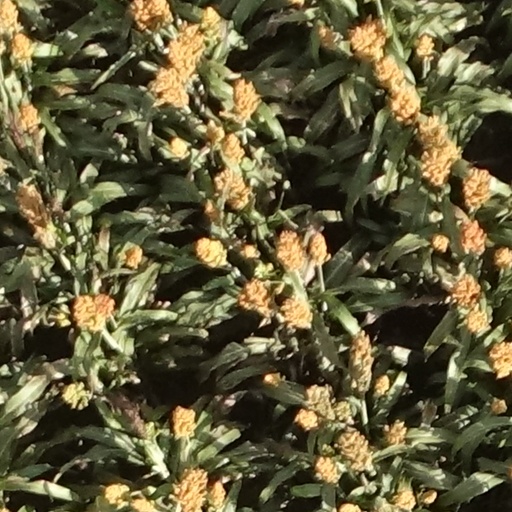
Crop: sorghum